Bardoli Satyagraha

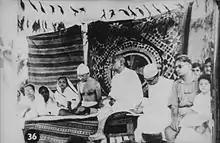
Mahatma Gandhi with Vallabhbhai Patel at the Satyagraha. Kasturba Gandhi could be seen sitting behind Gandhi.

The Bardoli Satyagraha, was a farmers' agitation and nationalist movement in India against the increased taxation of farmers by the colonial government. It demanded a cancellation of the 22% tax hike being levied in Bombay Presidency. The movement began on 12 February 1928, and successfully ended by August. It was eventually led by Sardar Vallabhbhai Patel, and its success gave rise to Patel becoming one of the main leaders of the independence movement.